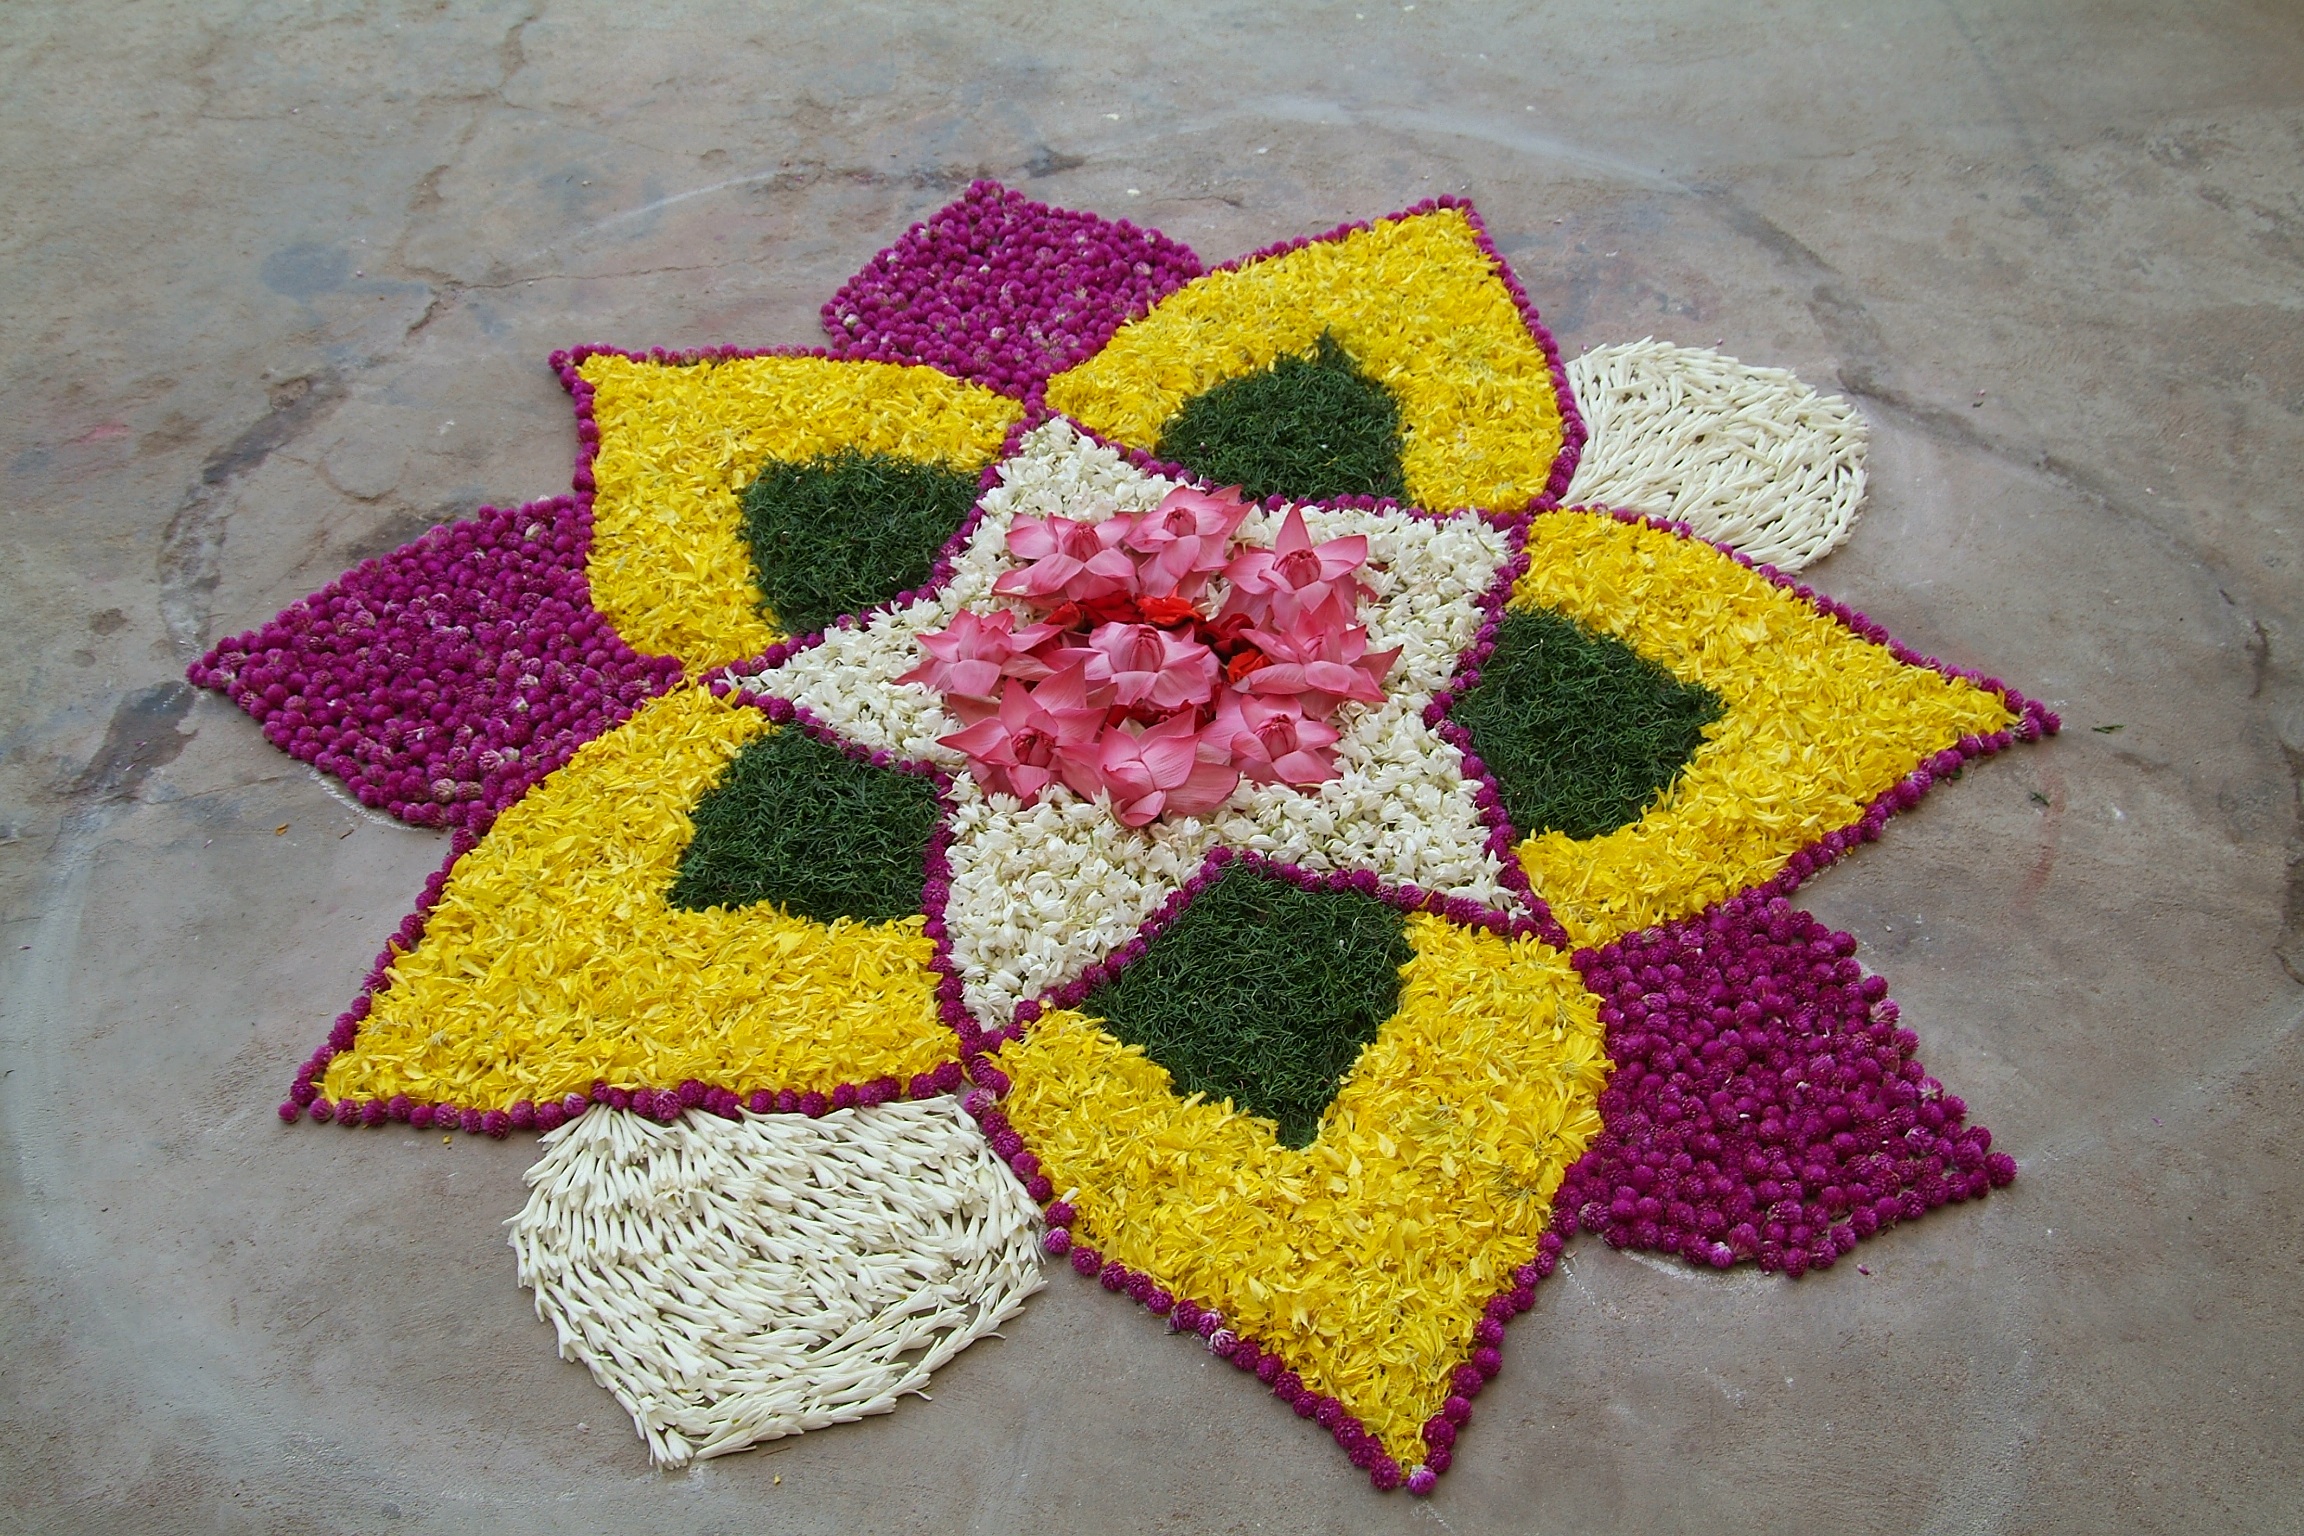
flower, petal, pattern, color, craft, yellow, material, circle, crochet, textile, art, design, petals, india, patterns, chennai, decorate, flooring, folk art, needlework, quilting, doily, madras, flower rangoli